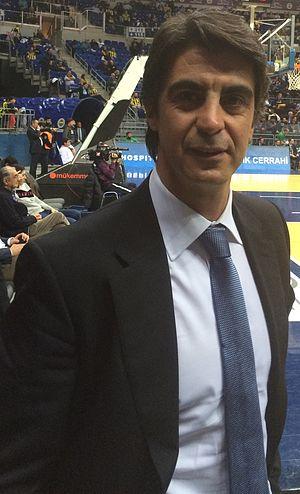
İbrahim Kutluay, né le 7 janvier 1974 à Istanbul, est un joueur de basket-ball turc, évoluant au poste d'arrière.